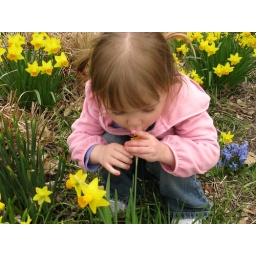
Enjoying the flowers in the butterfly garden at the zoo.